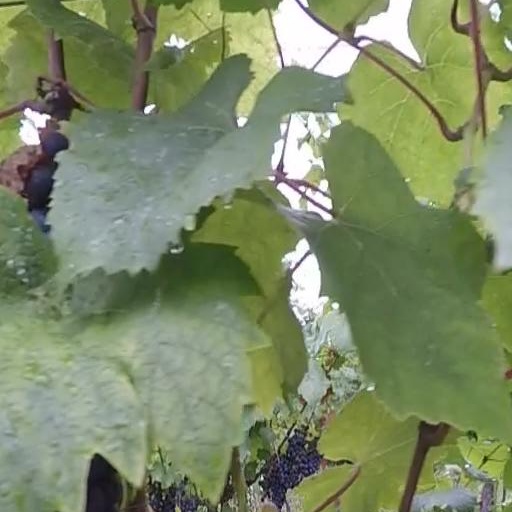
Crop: grape